Battle of Mutina

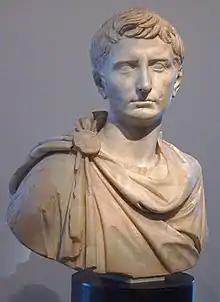
Bust of Caesar Octavian

Initial news in Rome claimed that the Senate's forces had suffered a defeat at Forum Gallorum, arousing concern and fears among the Republican faction. Only on 18 April did they receive Aulus Hirtius' letter and a report detailing the events of the battle. The victory at Forum Gallorum, wrongly considered decisive, was greeted with enthusiasm; Antony was roundly denounced and his sympathizers forced into hiding. In the Senate on 21 April 43 BC, Cicero emphatically pronounced the Fourteenth and final Philippic, in which he exulted in the victory at Forum Gallorum, proposed forty days of public thanksgiving, and particularly praised the legionaries who had fallen and the two consuls Aulus Hirtius and Vibius Pansa. The latter was injured, but his life did not then seem in danger. The orator rather minimized the contribution of Caesar Octavian, although the young man, despite his minor role in the battle, had been acclaimed "imperator" on the field by the troops, as had the two consuls Hirtius and Pansa.